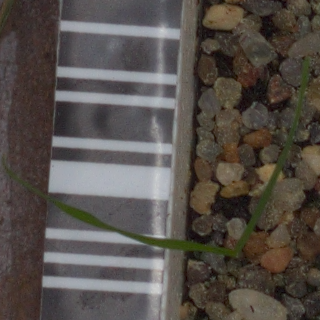
Label: loose_silkybent